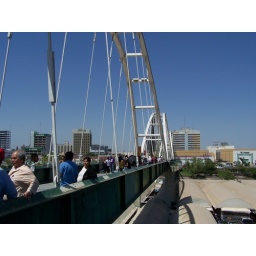
pedrestian bridge over the dry river Santa Catarina . puente peatonal sobre el lecho seco del rio Santa Catarina